Tidal resonance

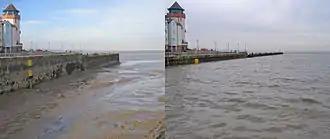
Tides at Portishead Dock in the Bristol Channel. An example of tidal resonance.

In oceanography, a tidal resonance occurs when the tide excites one of the resonant modes of the ocean.